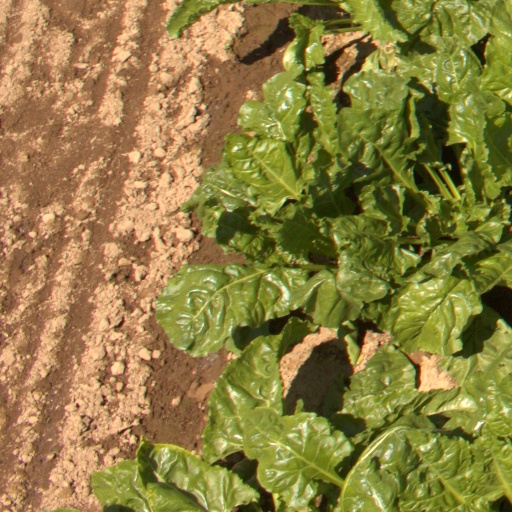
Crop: sugar beet